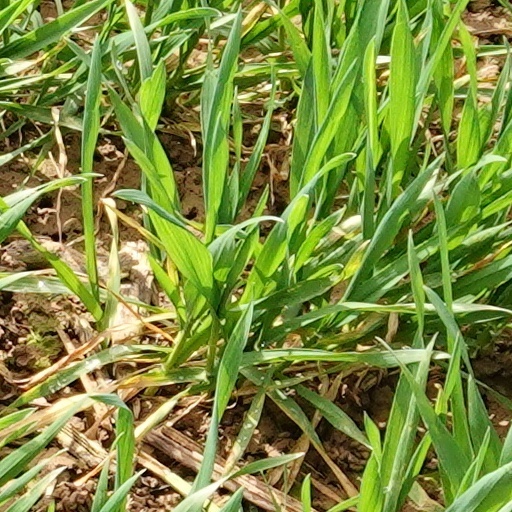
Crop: wheat